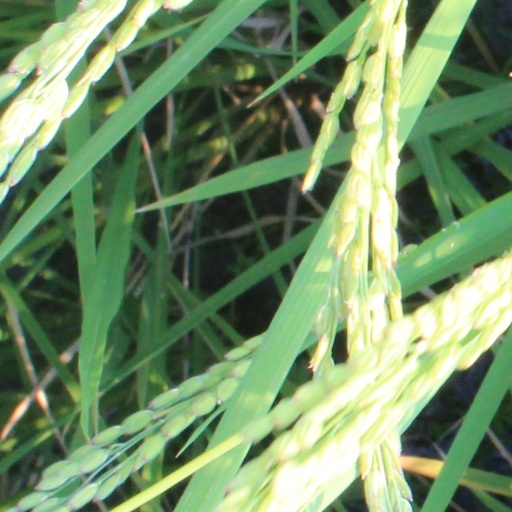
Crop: rice